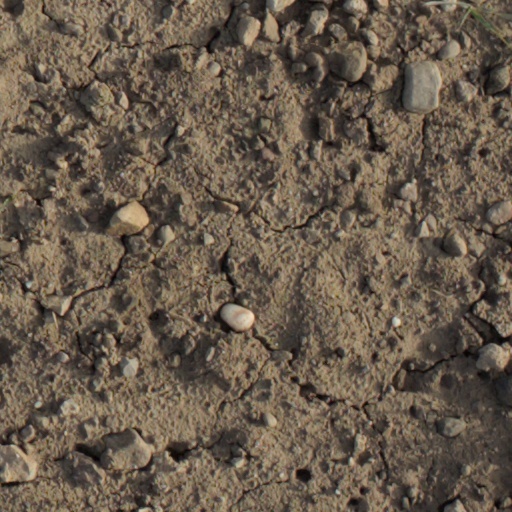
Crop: wheat